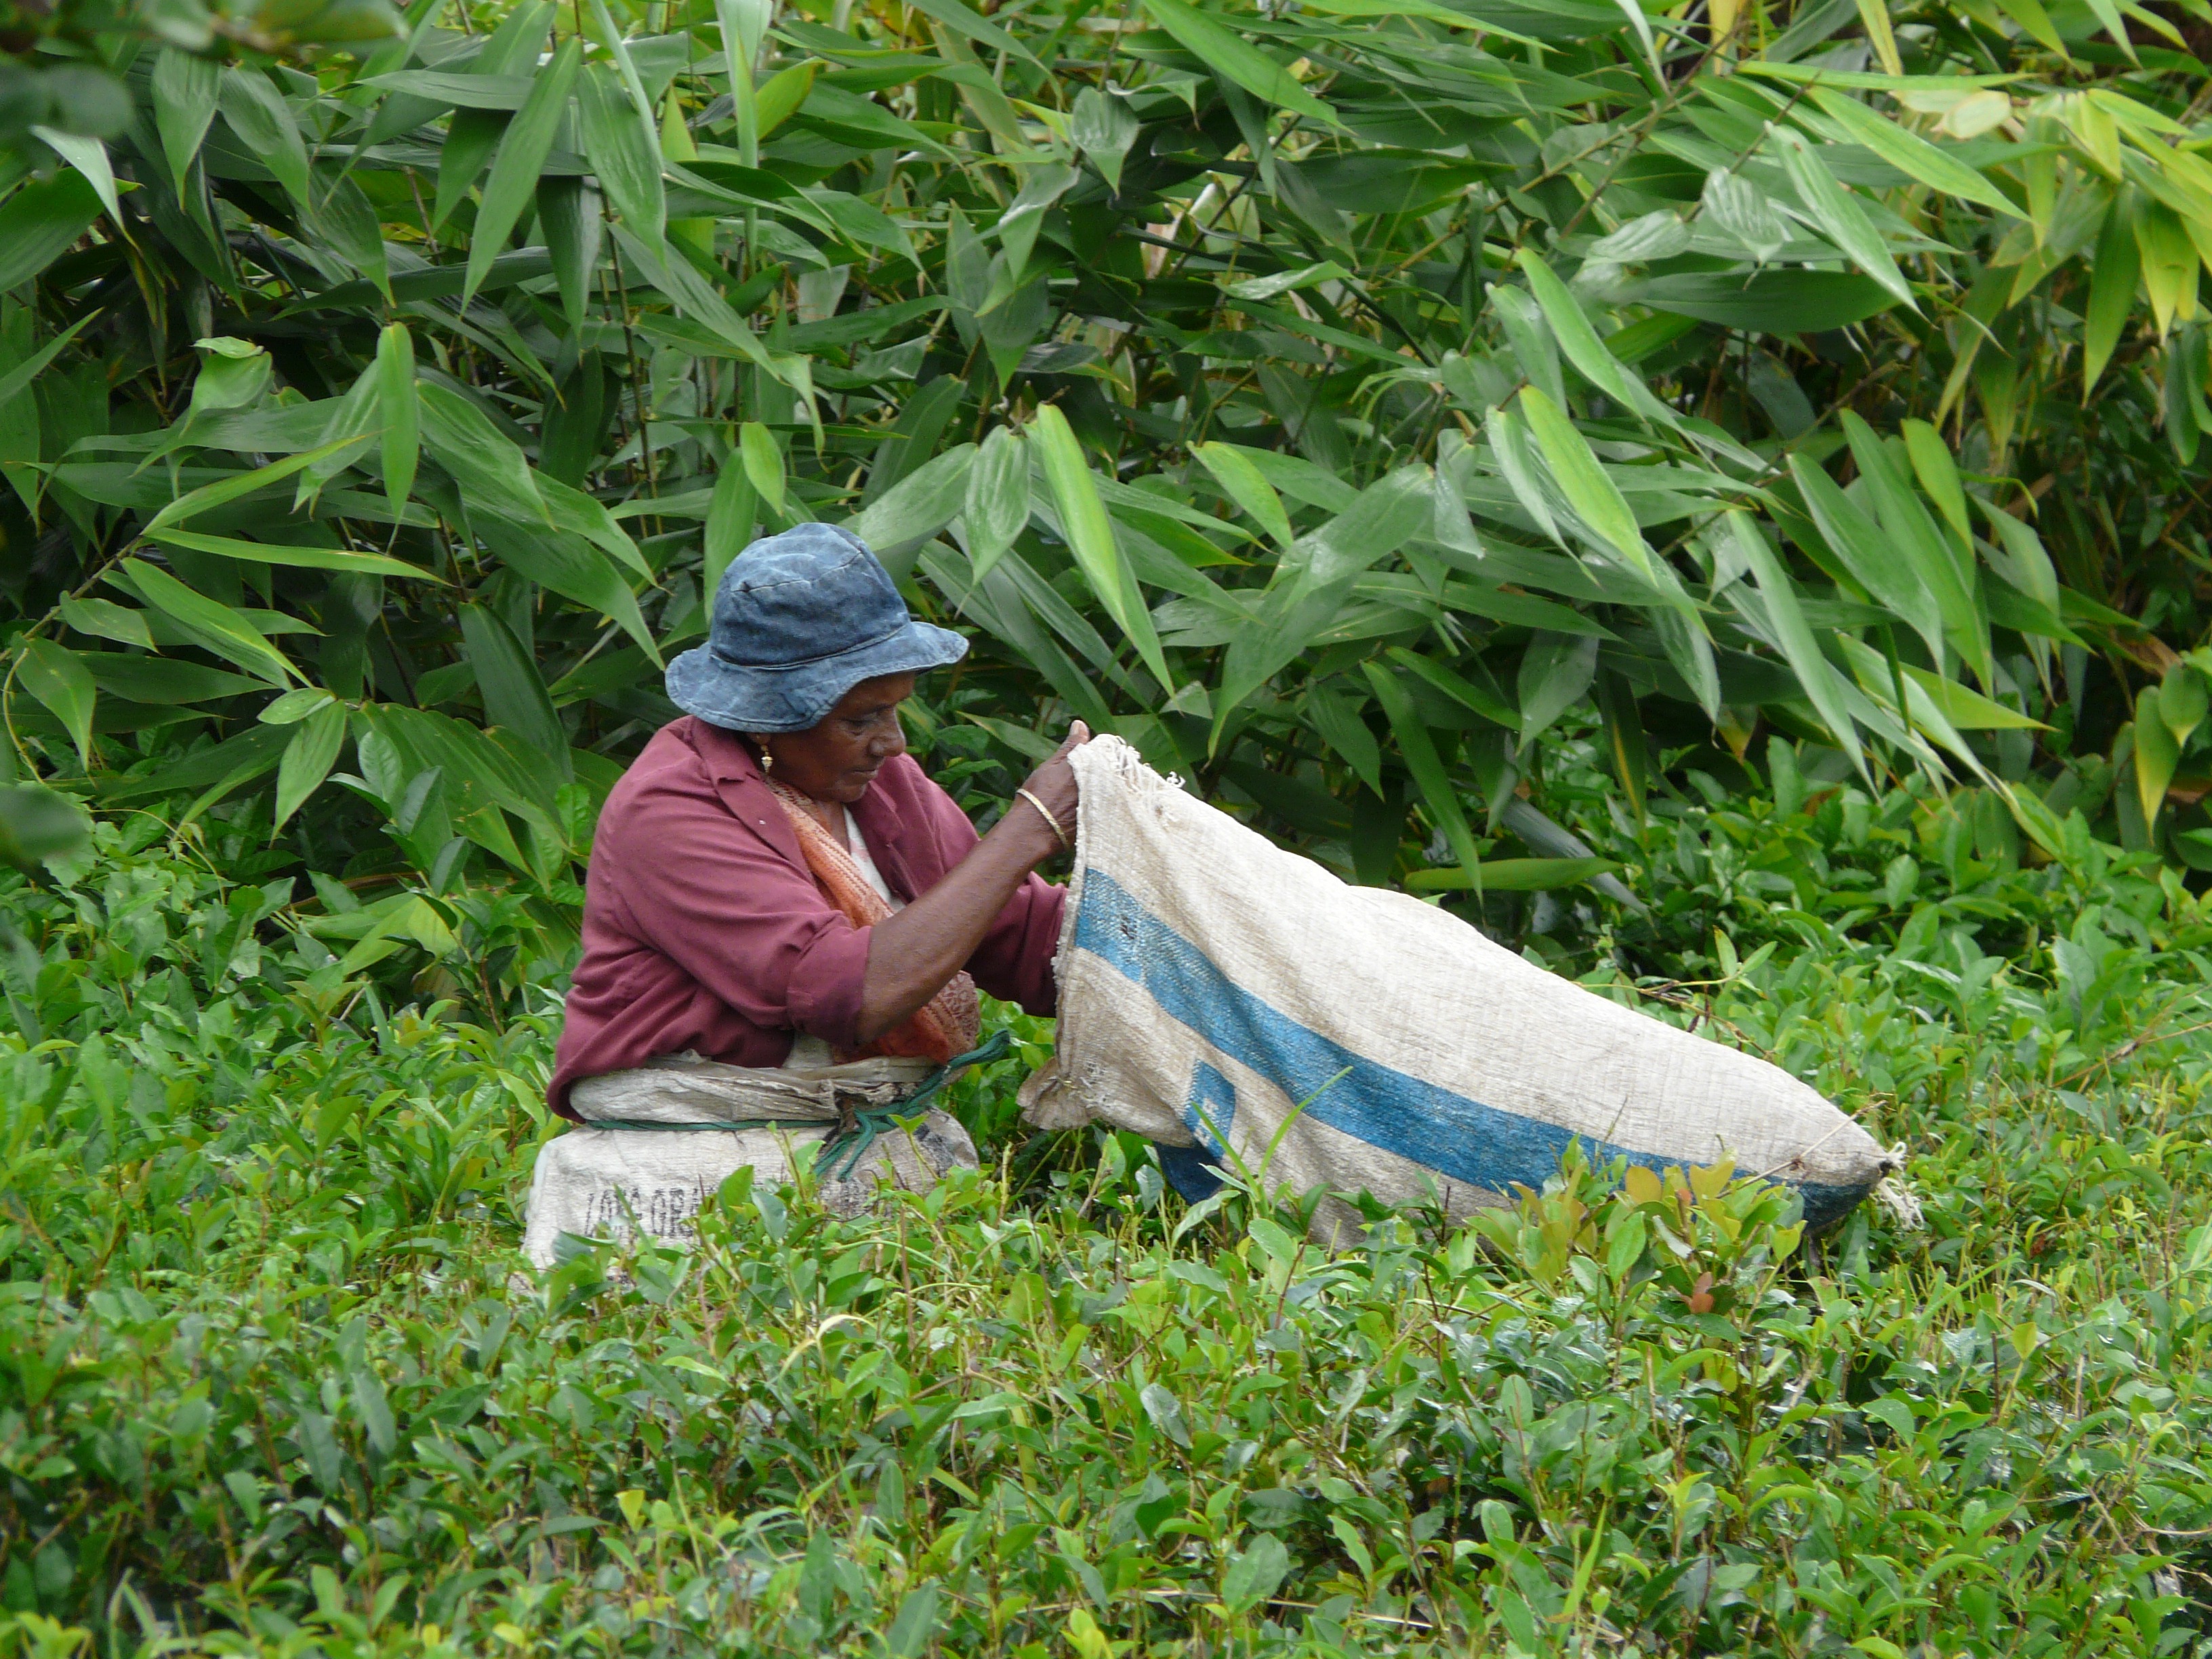
grass, woman, lawn, meadow, leaf, flower, green, jungle, collection, crop, botany, agriculture, garden, shrub, shrubs, bushes, plantation, habitat, green tea, tea leaves, mauritius, grass family, picker